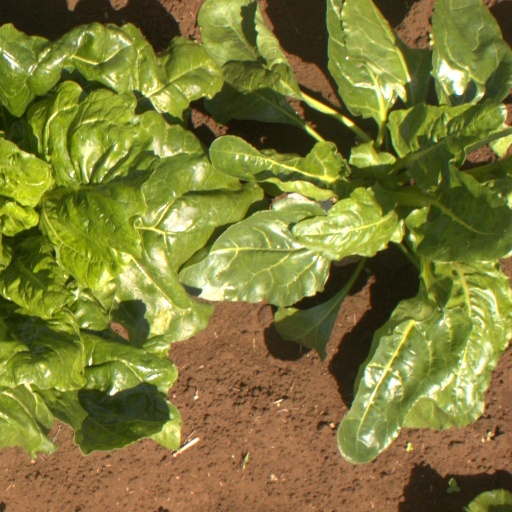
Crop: sugar beet